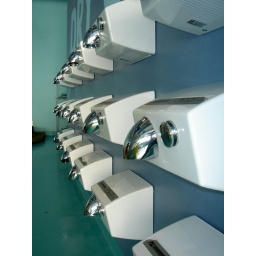
a wall of hand dryers in the water room at the childrens museum